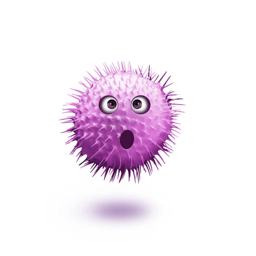
terrified virus on a white background .